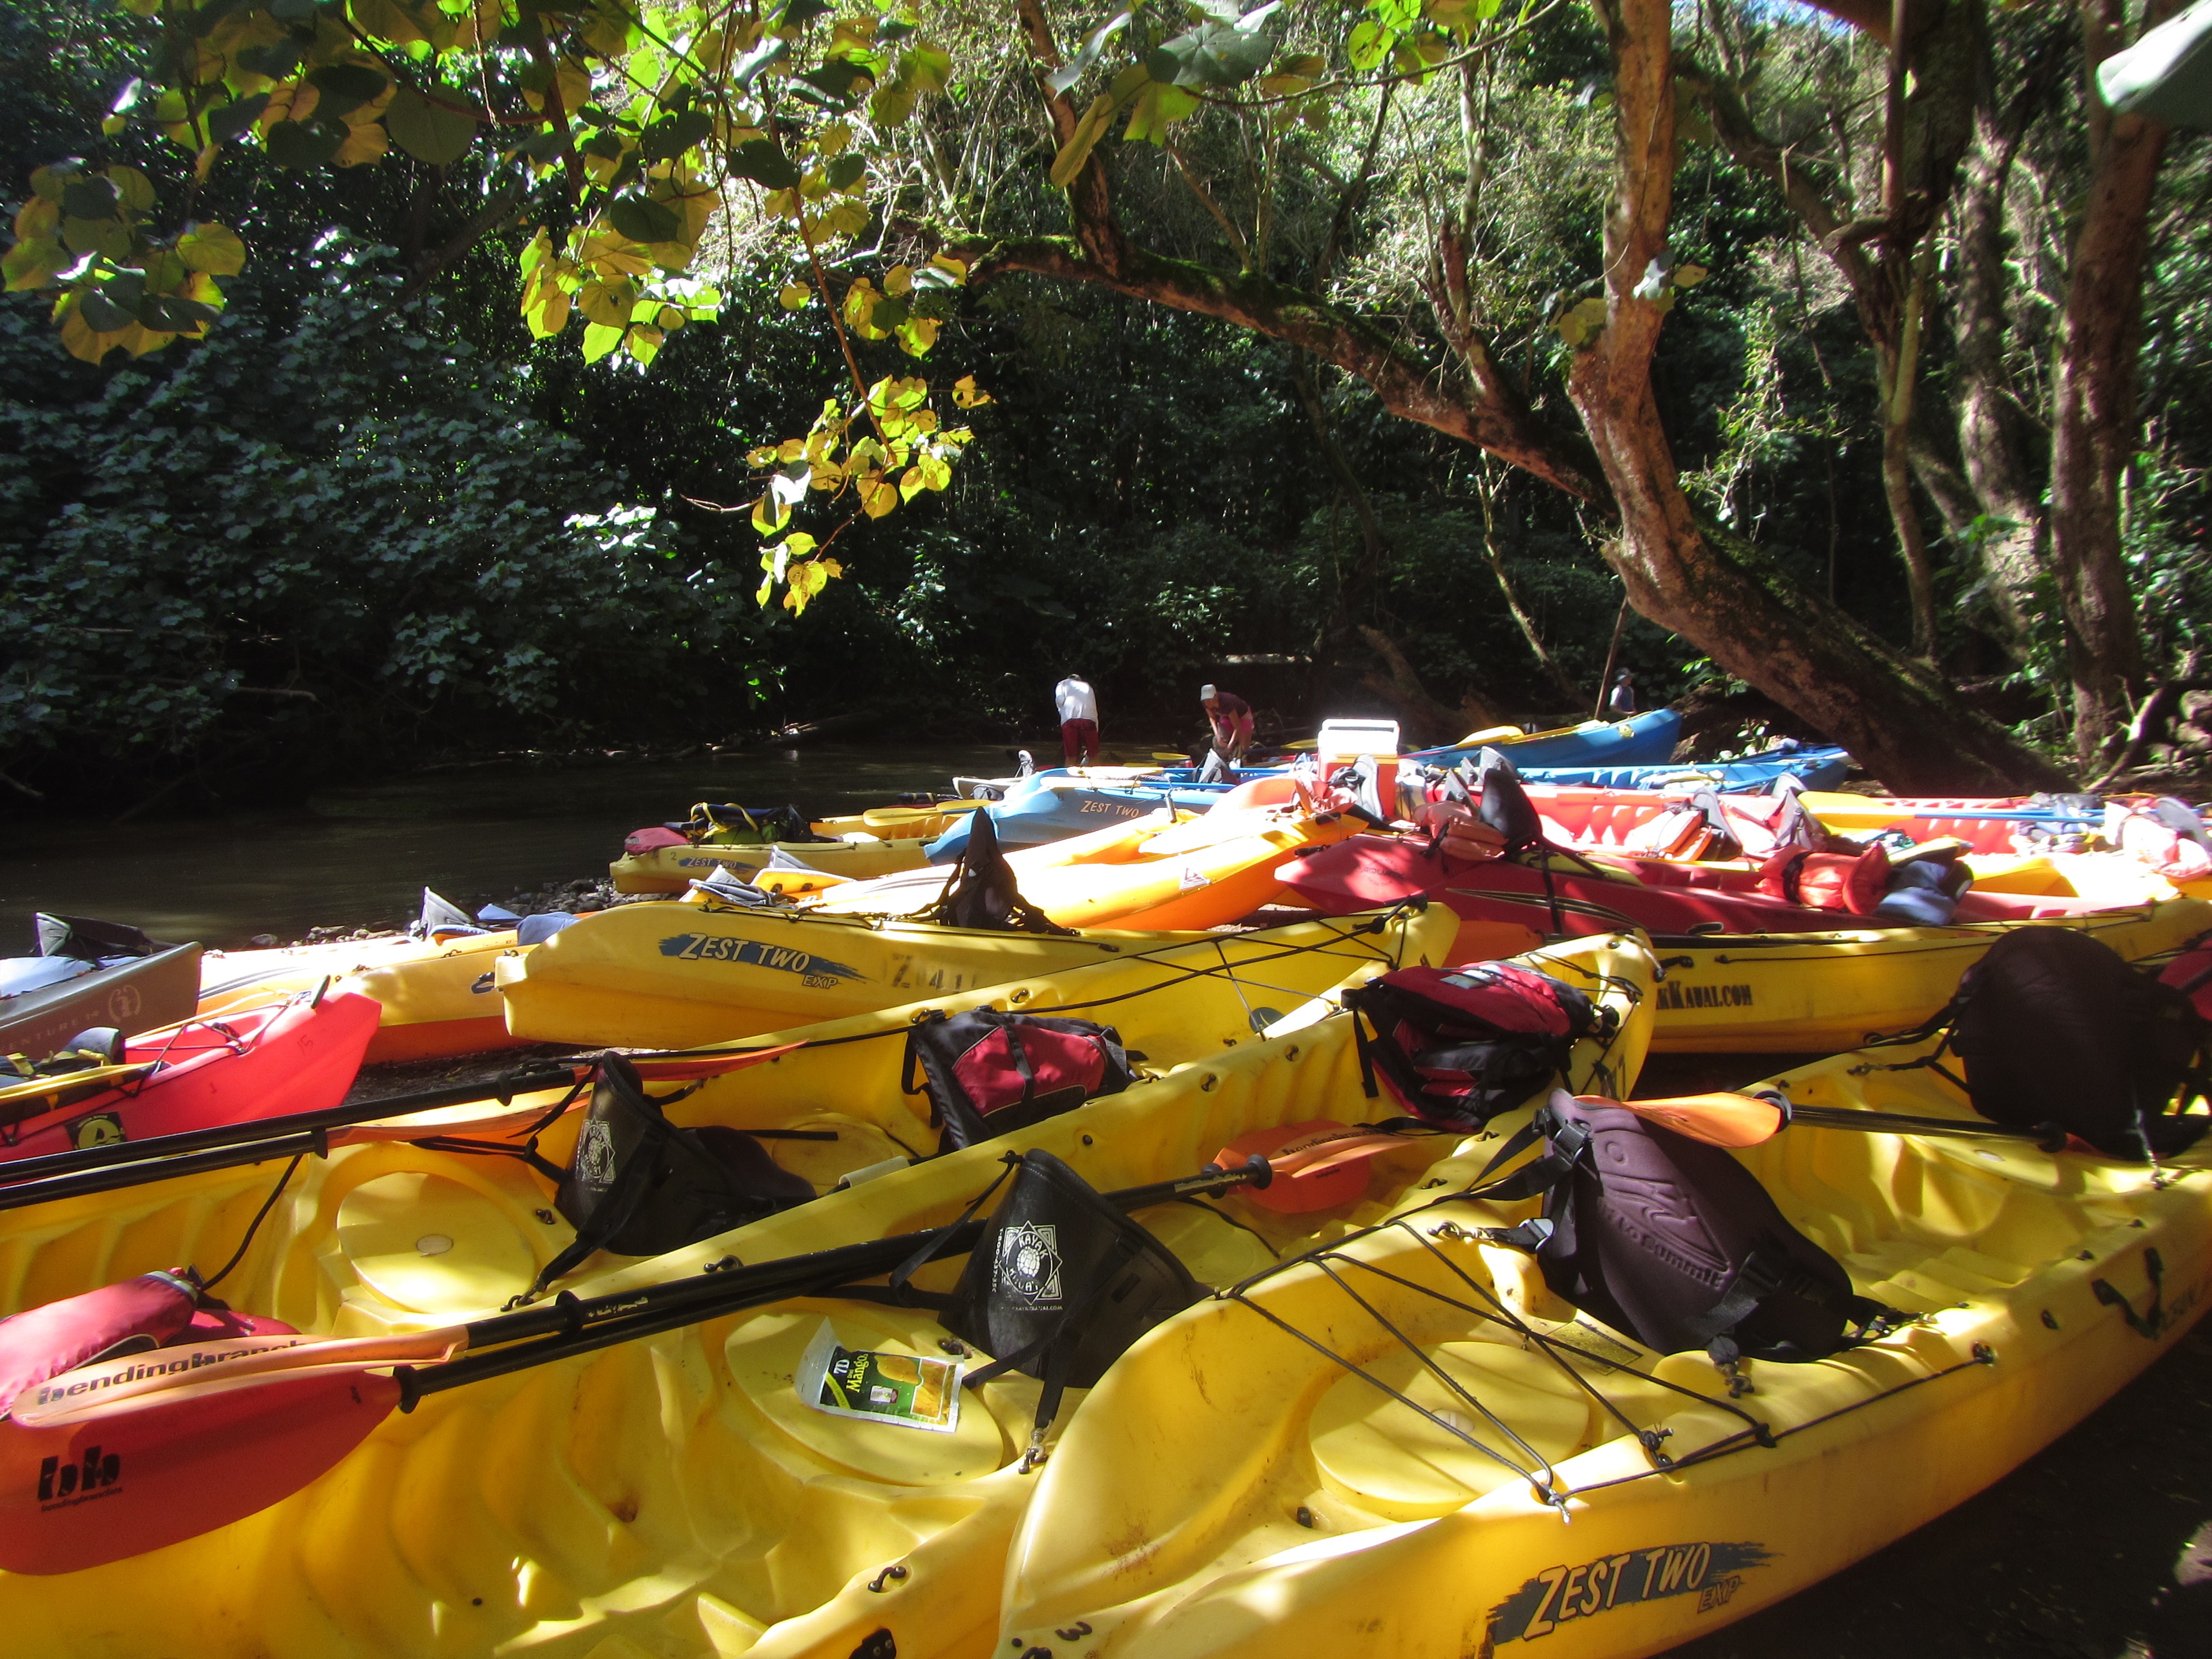
boat, river, vehicle, hawaii, kayak, boating, watercraft, kauai, wailua river